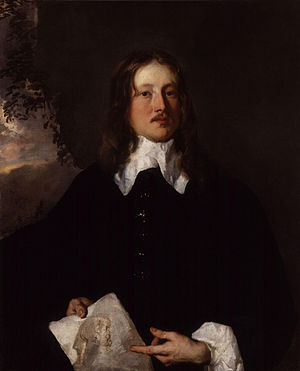
Peter Lely / Galleri
Sir Peter Lely var en hollandsk maler. Hans egentlige navn var Pieter van der Faes efter faren, en hollandsk kaptajn, der havde fået tilnavnet Lely. I Haarlem studerede Lely under Pieter de Grebber, og da Anthony van Dyck var død, tog han med prins Vilhelm 2. af Oranien til England og blev her Karl 1. af Englands hofmaler. Sin ansete position beholdt han også under Oliver Cromwell, hvis portræt han malede, og atter under Karl 2. af England blev han hofmaler, tillige baronet. Lely har til tider dyrket historiemaleriet, men vandt sit ry som portrætmaler. Som sådan indtog han en ganske dominerende stilling i England — hvilket også gav sig udslag i den store formue, han samlede sig, og som han benyttede til at erhverve en mængde kunstværker — indtil han fordunkledes af Godfrey Kneller — han efterlignede van Dyck, rådede over en kraftig kolorit og en gratie, der særlig kom hans kvindeportrætter med de fint formede hænder til gode, men dog ofte giver indtrykket af udvortes manér; i det hele har adskillige af hans arbejder vel meget hastværks- og rutinepræg. For Karl II malede han de såkaldte 11 "Skønheder", damer ved kongens hof.